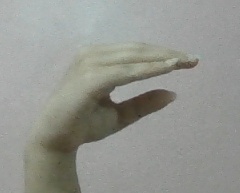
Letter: jeem